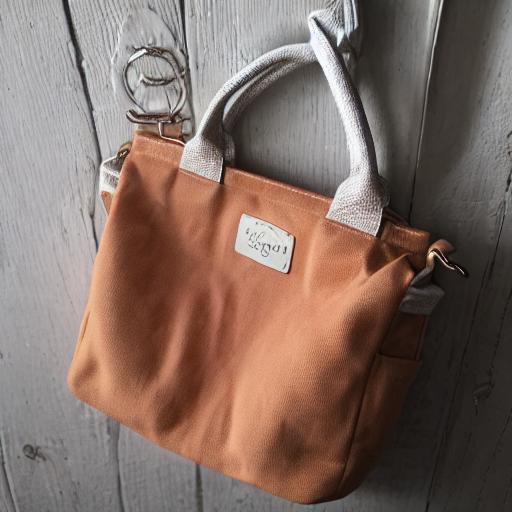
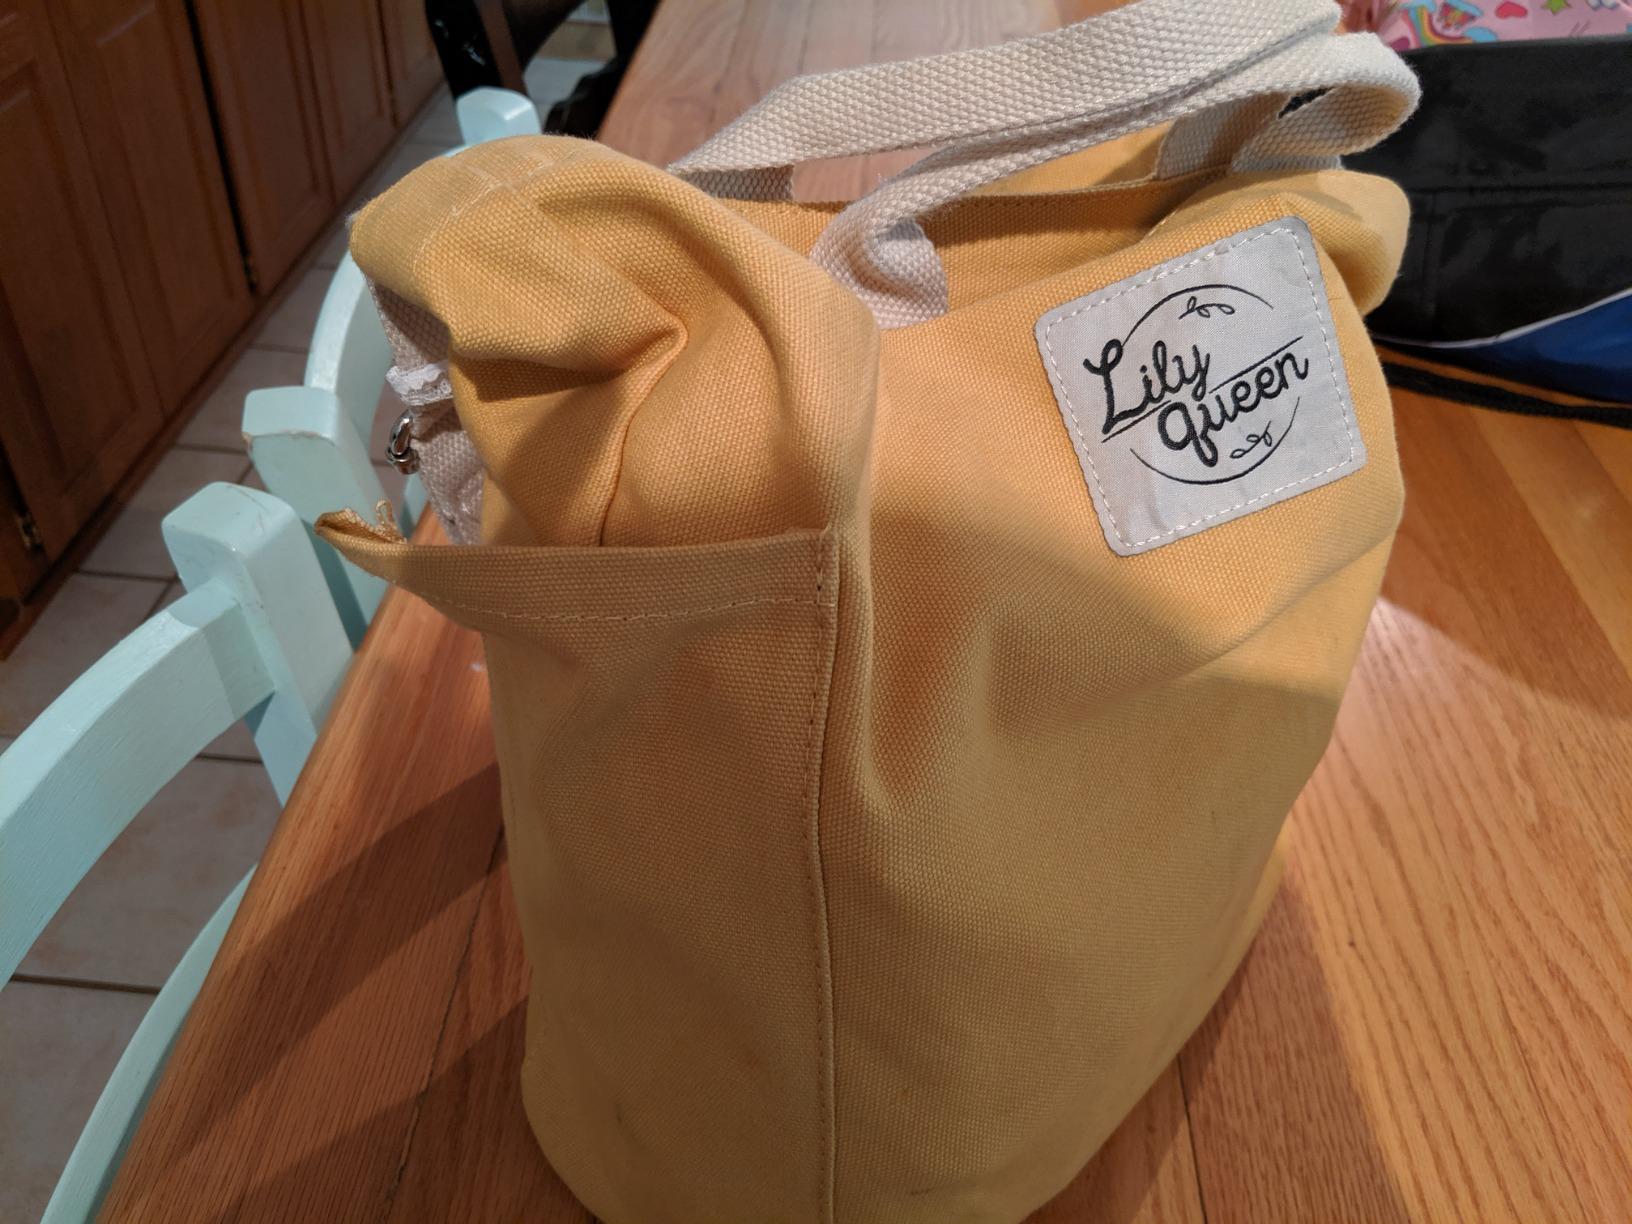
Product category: accessories_handbag
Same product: no